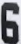
Number: 6